Neuengamme concentration camp

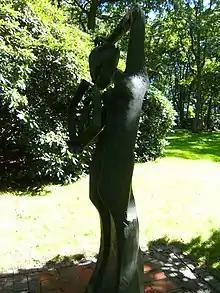
Statue Desperation of Meenzel-Kiezegem. In memory of the victims of the deportation of 1944.

The House of Remembrance is in the northern part of the ground. There are files of death, models of the camp and the administration. The Internationales Mahnmal (International mourning place) is an entity of a column (symbol of the crematory). A footpath leads to it, At the right side are plates with the names of all countries wherefrom the camp inmates came from. A sculpture of a dying prisoner by Françoise Salmon gives an impression and reminder of the pain. Since 2025 there is a new country memorial plaque. A large circular memorial plate list 70 countries with their current names from which prisoners at the Neuengamme concentration camp originated.